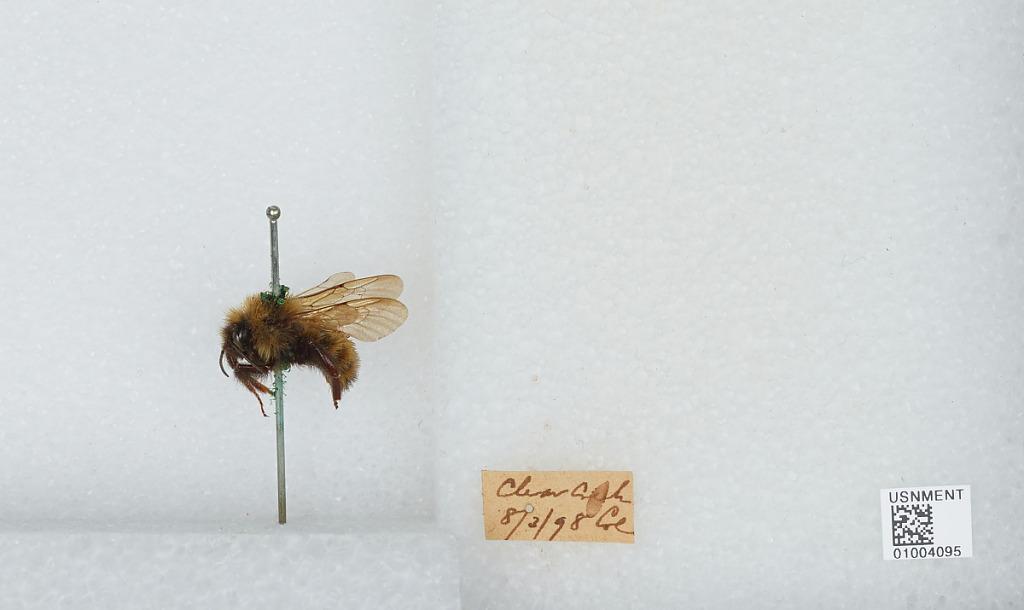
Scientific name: Bombus (Fervidobombus) fervidus fervidus (Fabricius)
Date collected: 1898-8-3
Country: United States
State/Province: Colorado
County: Clear Creek
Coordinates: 39.69, -105.64